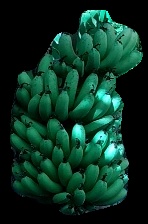
Variety: pachbale
Grade: grade1